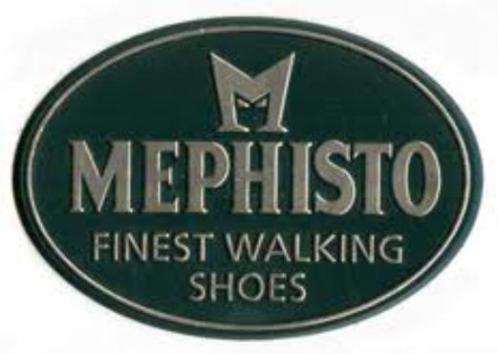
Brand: mephisto
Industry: Clothes